Billie Jean King

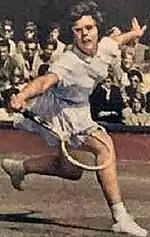
Billie Jean King in 1970

In 1970, Margaret Court won all four Grand Slam singles tournaments and was clearly the World No. 1. King lost to Court three times in the first four months of the year, in Philadelphia, Dallas, and Johannesburg (at the South African Open). Court, however, was not totally dominant during this period as King defeated her in Sydney and Durban, South Africa. Where Court dominated was at the Grand Slam tournaments. King did not play the Australian Open. King had leg cramps and lost to Helga Niessen Masthoff of West Germany in the quarterfinals of the French Open 2–6, 8–6, 6–1. At Wimbledon, Court needed seven match points to defeat King in the final 14–12, 11–9 in one of the greatest women's finals in the history of the tournament. On July 22, King had right knee surgery, which forced her to miss the US Open. King returned to the tour in September, where she had a first round loss at the Virginia Slims Invitational in Houston and a semi-final loss at the Pacific Coast Championships in Berkeley, California. To close out the year, King in November won the Virginia Slims Invitational in Richmond, Virginia and the Embassy Indoor Tennis Championships in London. During the European clay court season, King warmed-up for the French Open by playing in Monte Carlo (losing in the semi-finals), winning the Italian Open (saving three match points against Virginia Wade in the semi-finals), playing in Bournemouth (losing to Wade in the quarterfinals), and playing in Berlin (losing to Masthoff in the semi-finals). The Italian Open victory was the first important clay court title of King's career. Along the way, she defeated Masthoff in a three-set quarterfinal and Wade in a three-set semi-final, saving two match points at 4–5 in the second set. The twelfth game of that set (with King leading 6–5) had 21 deuces and lasted 22 minutes, with Wade saving seven set points and holding sixteen game points before King won. In Wightman Cup competition two weeks before Wimbledon but played at the All England Club, King defeated both Wade and Ann Haydon-Jones in straight sets.